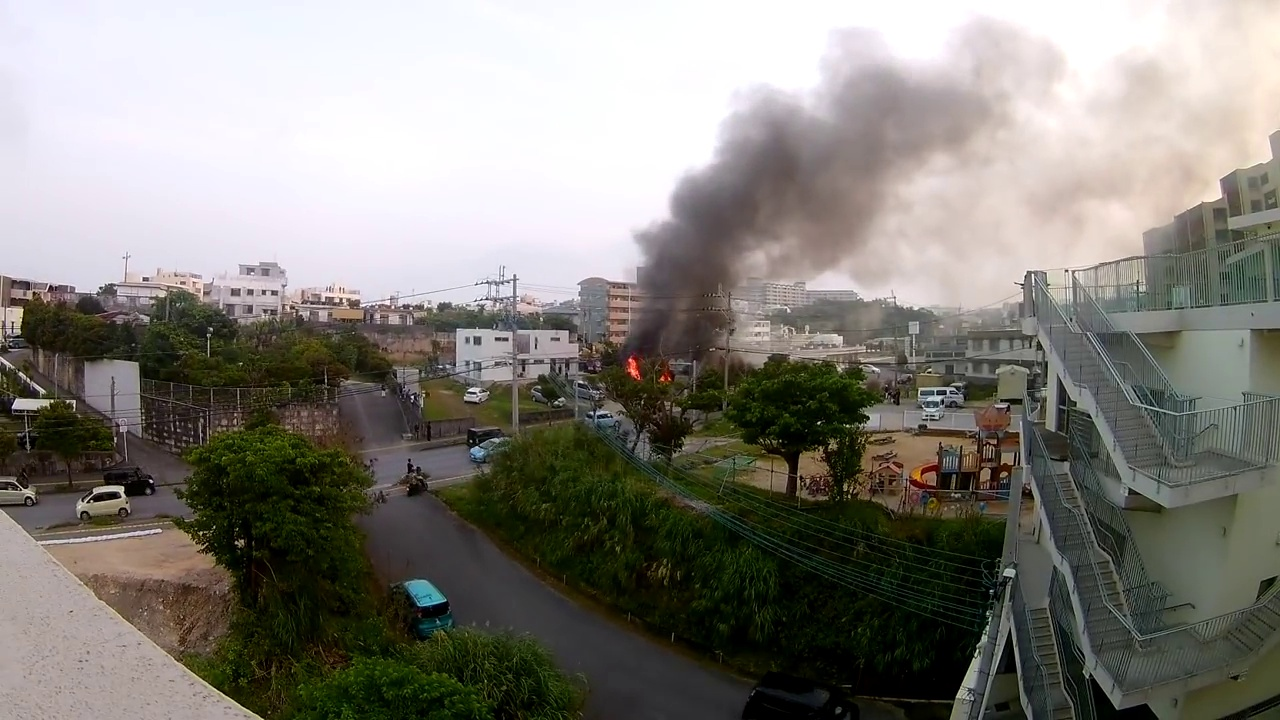
Fire: yes
Smoke: yes